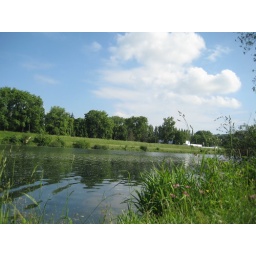
the veiw i had while sitting in the sun by the river with my boy, a perfect afternoon. Piestany.